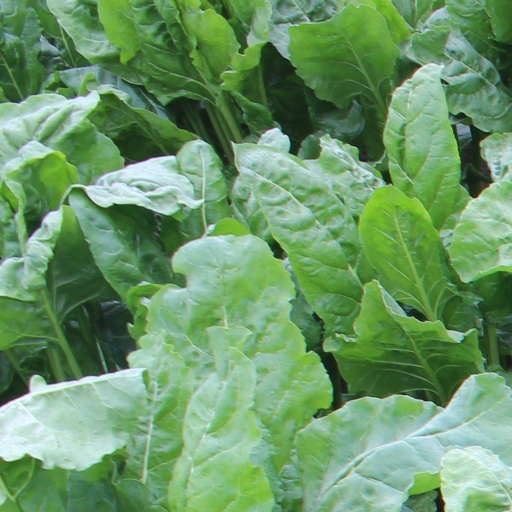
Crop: sugar beet